Gorgona (Italy)

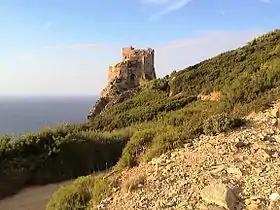
The old tower on the west coast.

Gorgona is located about 19 nautical miles (about ) straight out from Livorno. It is a ferry ride of about 1.5 hours; however, access to the island is forbidden without permission from the Italian Ministry of Justice. It grants a standing concession exclusively to one group for supervised tours. Photographic equipment is not allowed. Private boats may approach the island no closer than except in emergencies. Capraia is away; Corsica, .